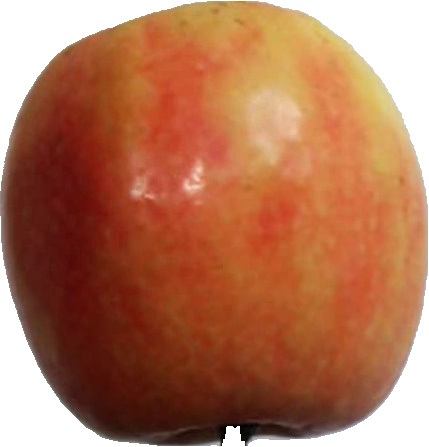
Label: apple_pink_lady_1